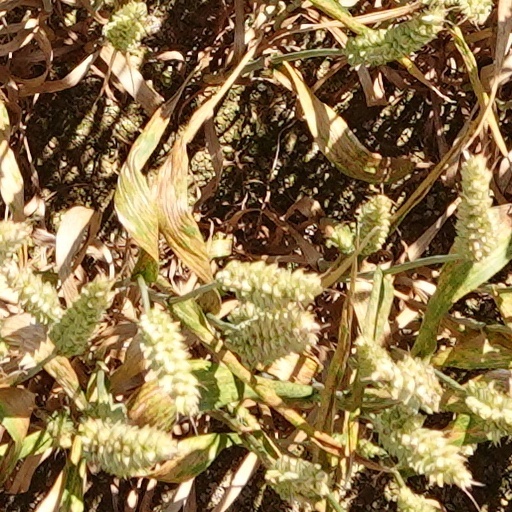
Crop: wheat